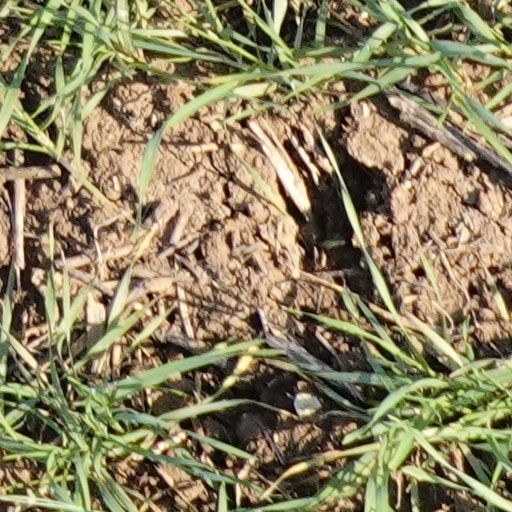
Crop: wheat